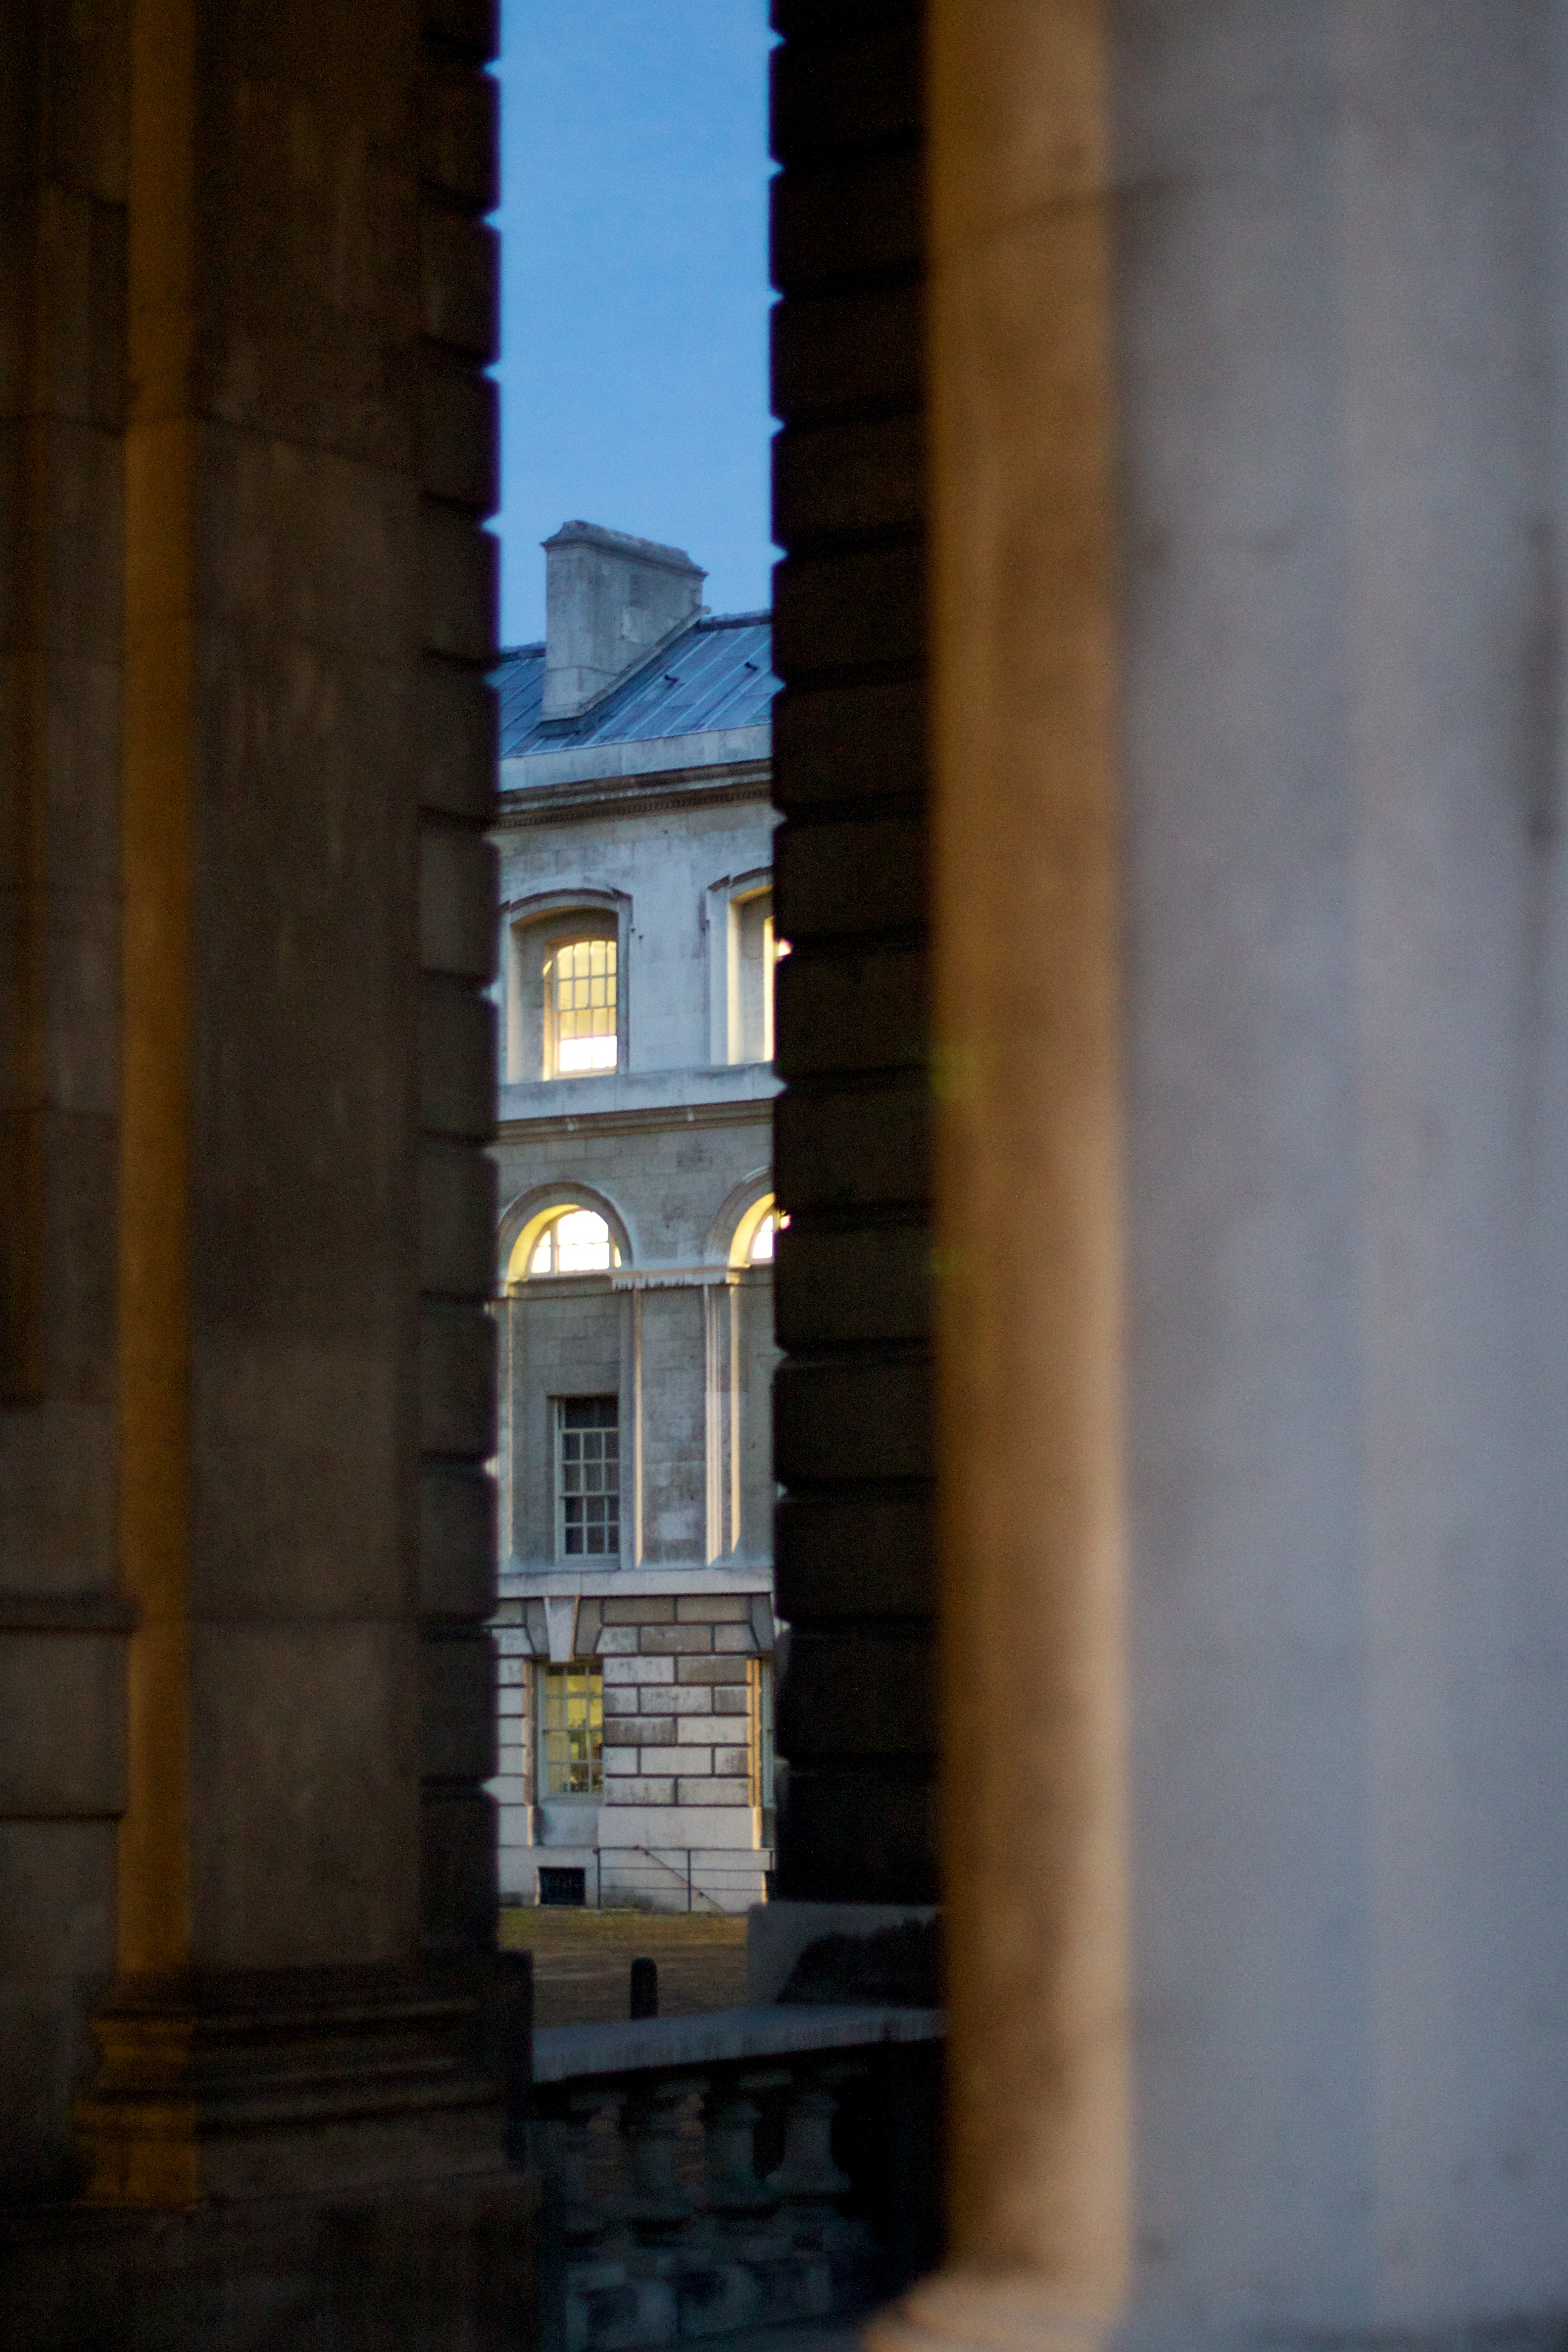
architecture, window, building, facade